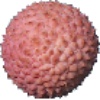
Label: lychee